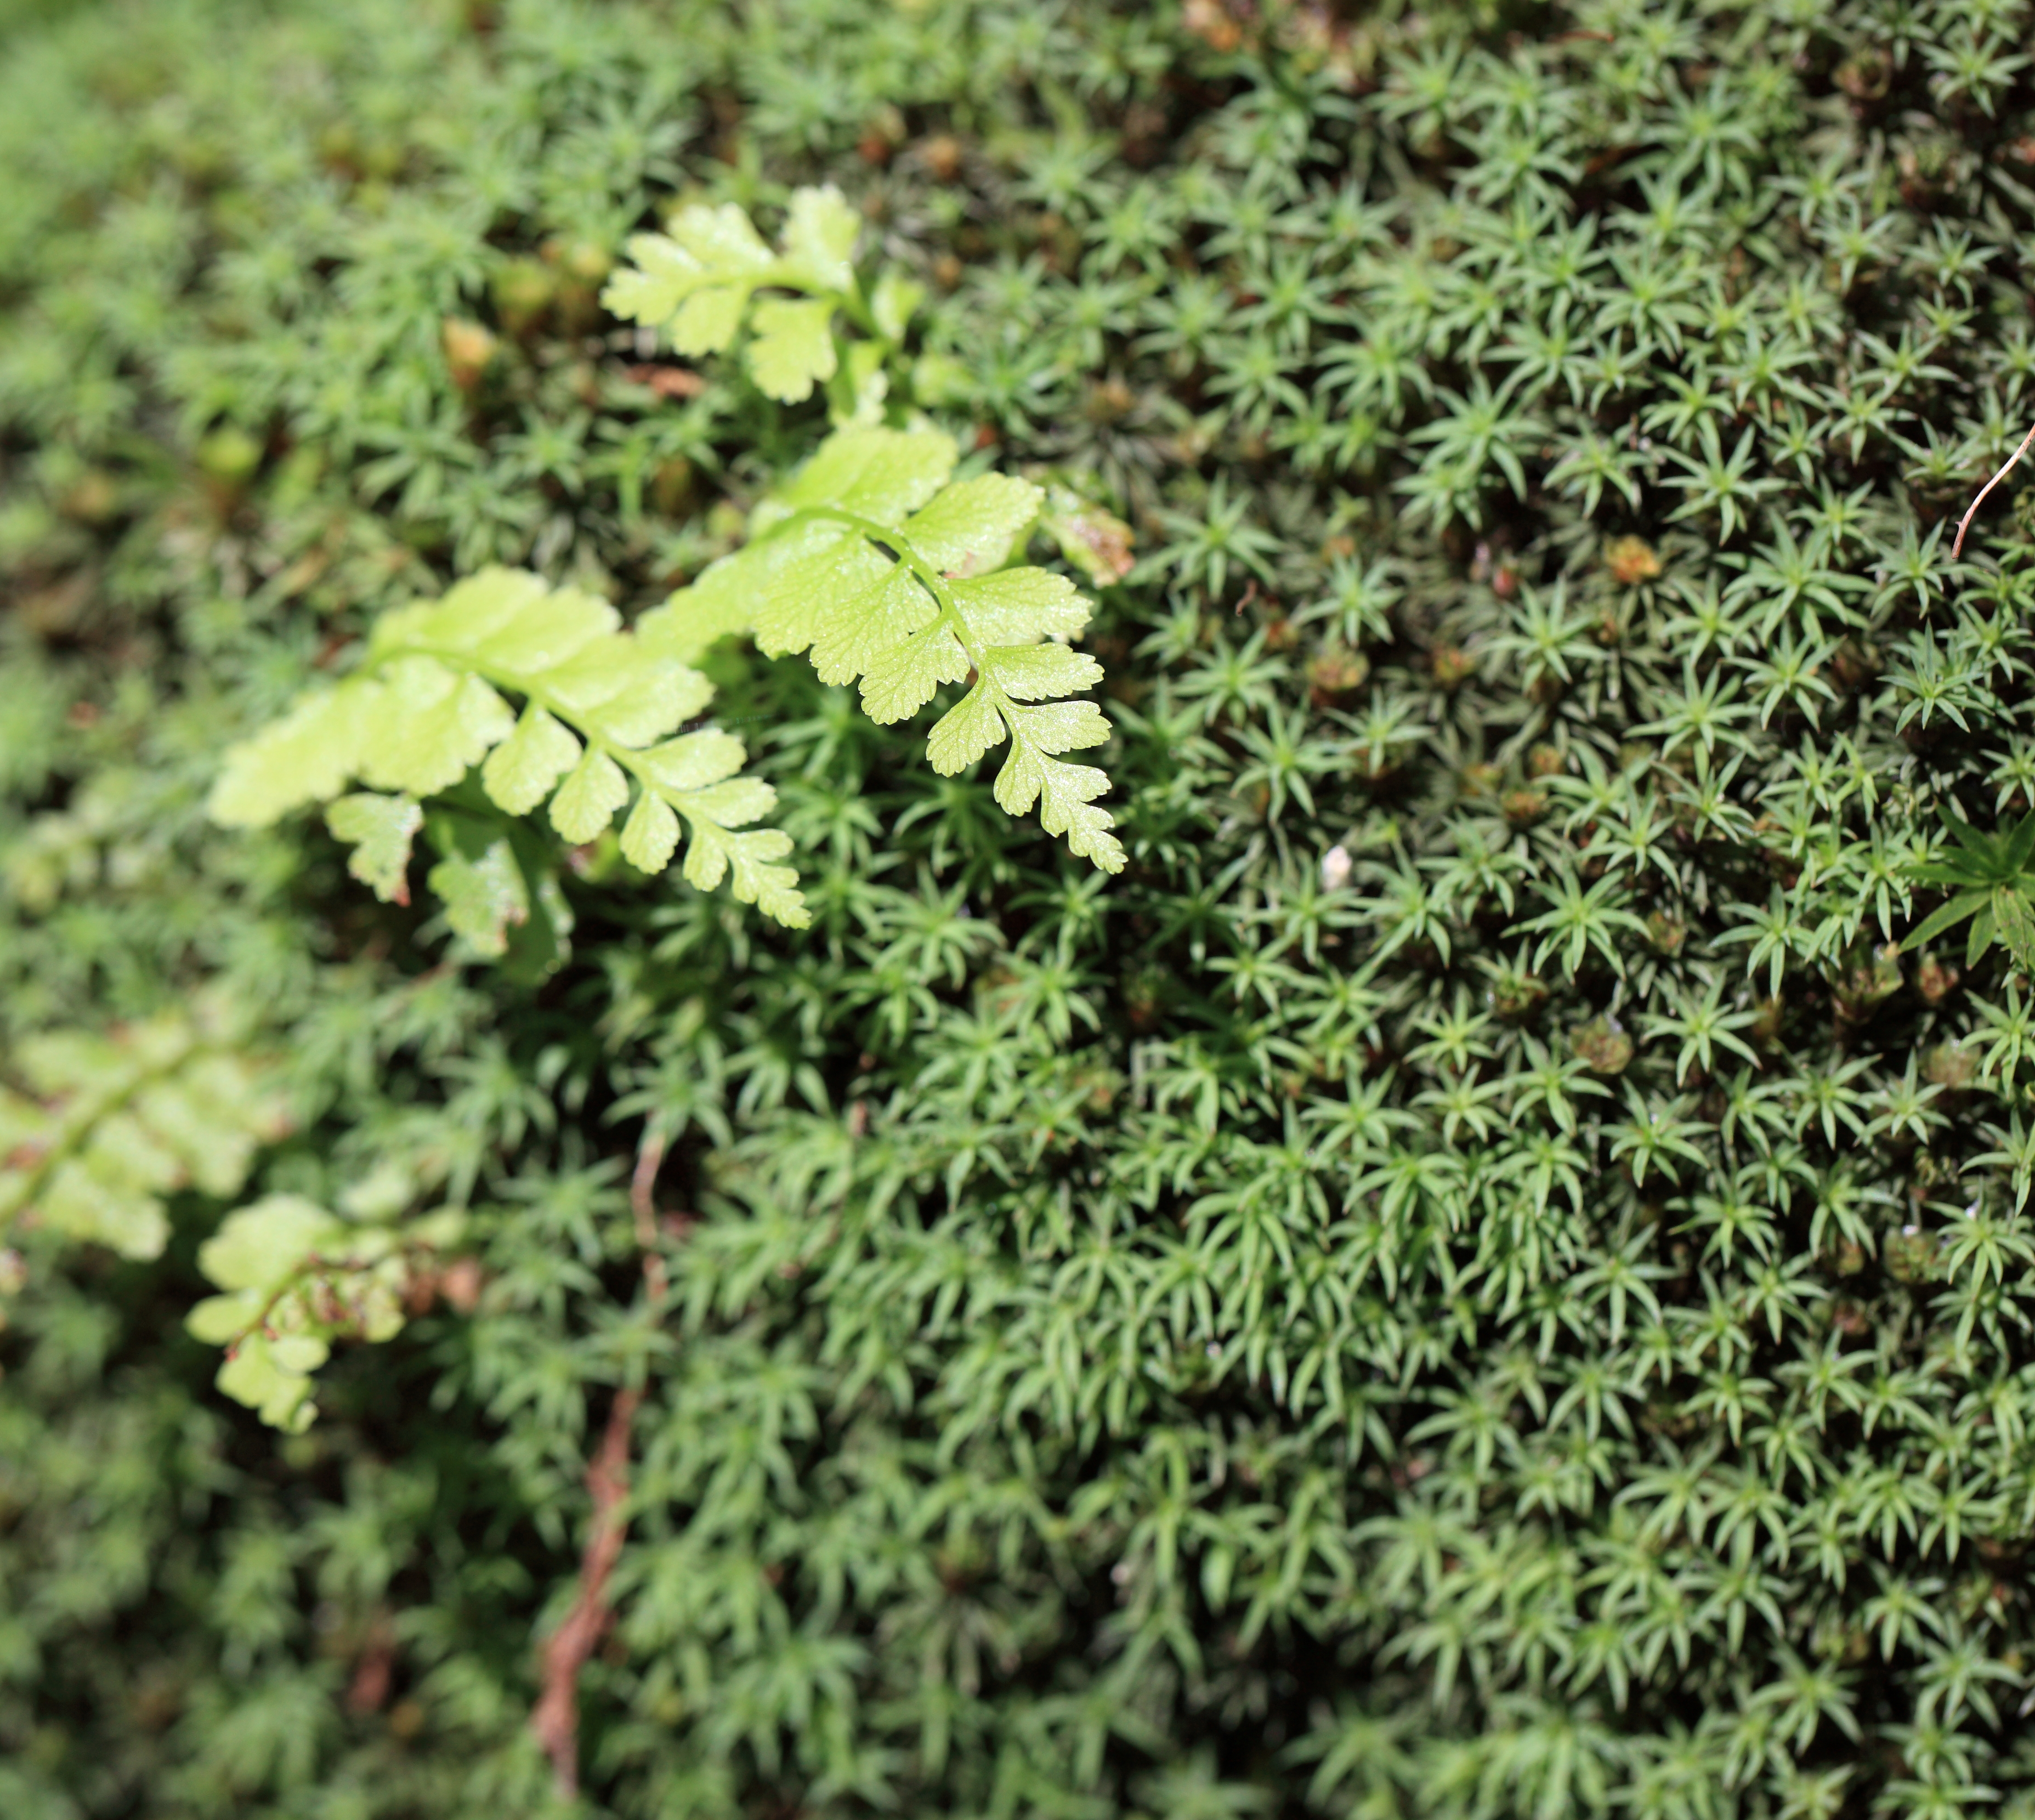
tree, grass, plant, lawn, leaf, flower, moss, pattern, green, high, herb, soil, botany, flora, cool image, background, mountains, shrub, groundcover, wallpaper, 5d, hires, markii, hi, res, resolution, gunma, maebashi, akagiyama, flowering plant, annual plant, land plant, non vascular land plant